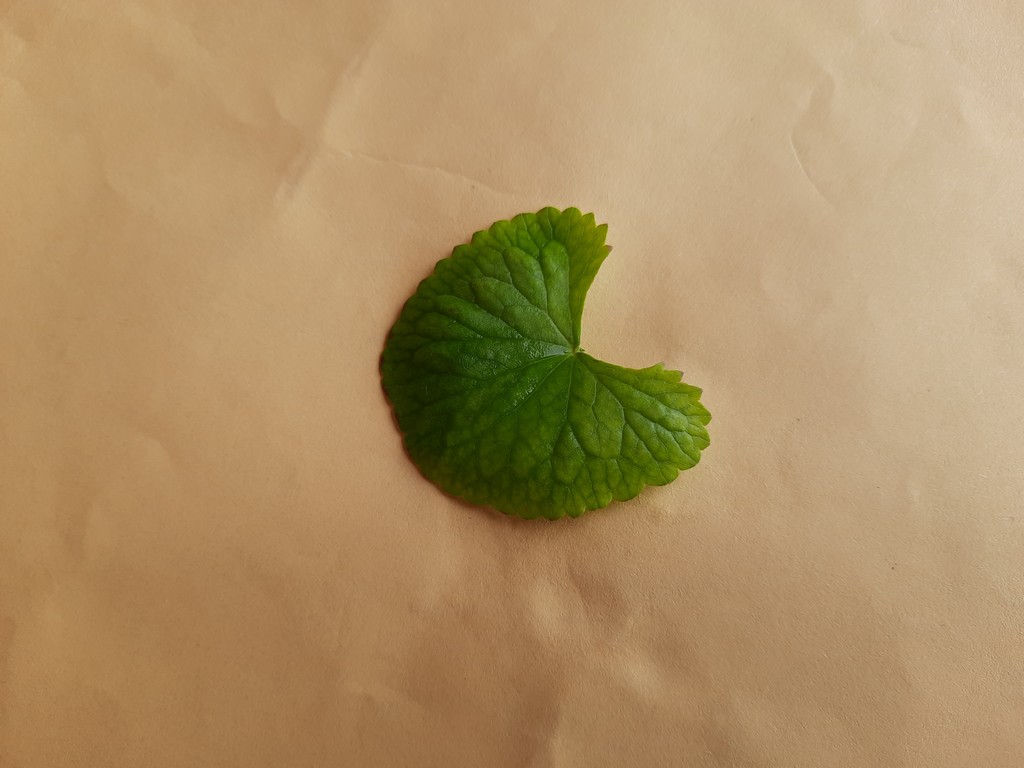
Label: Healthy